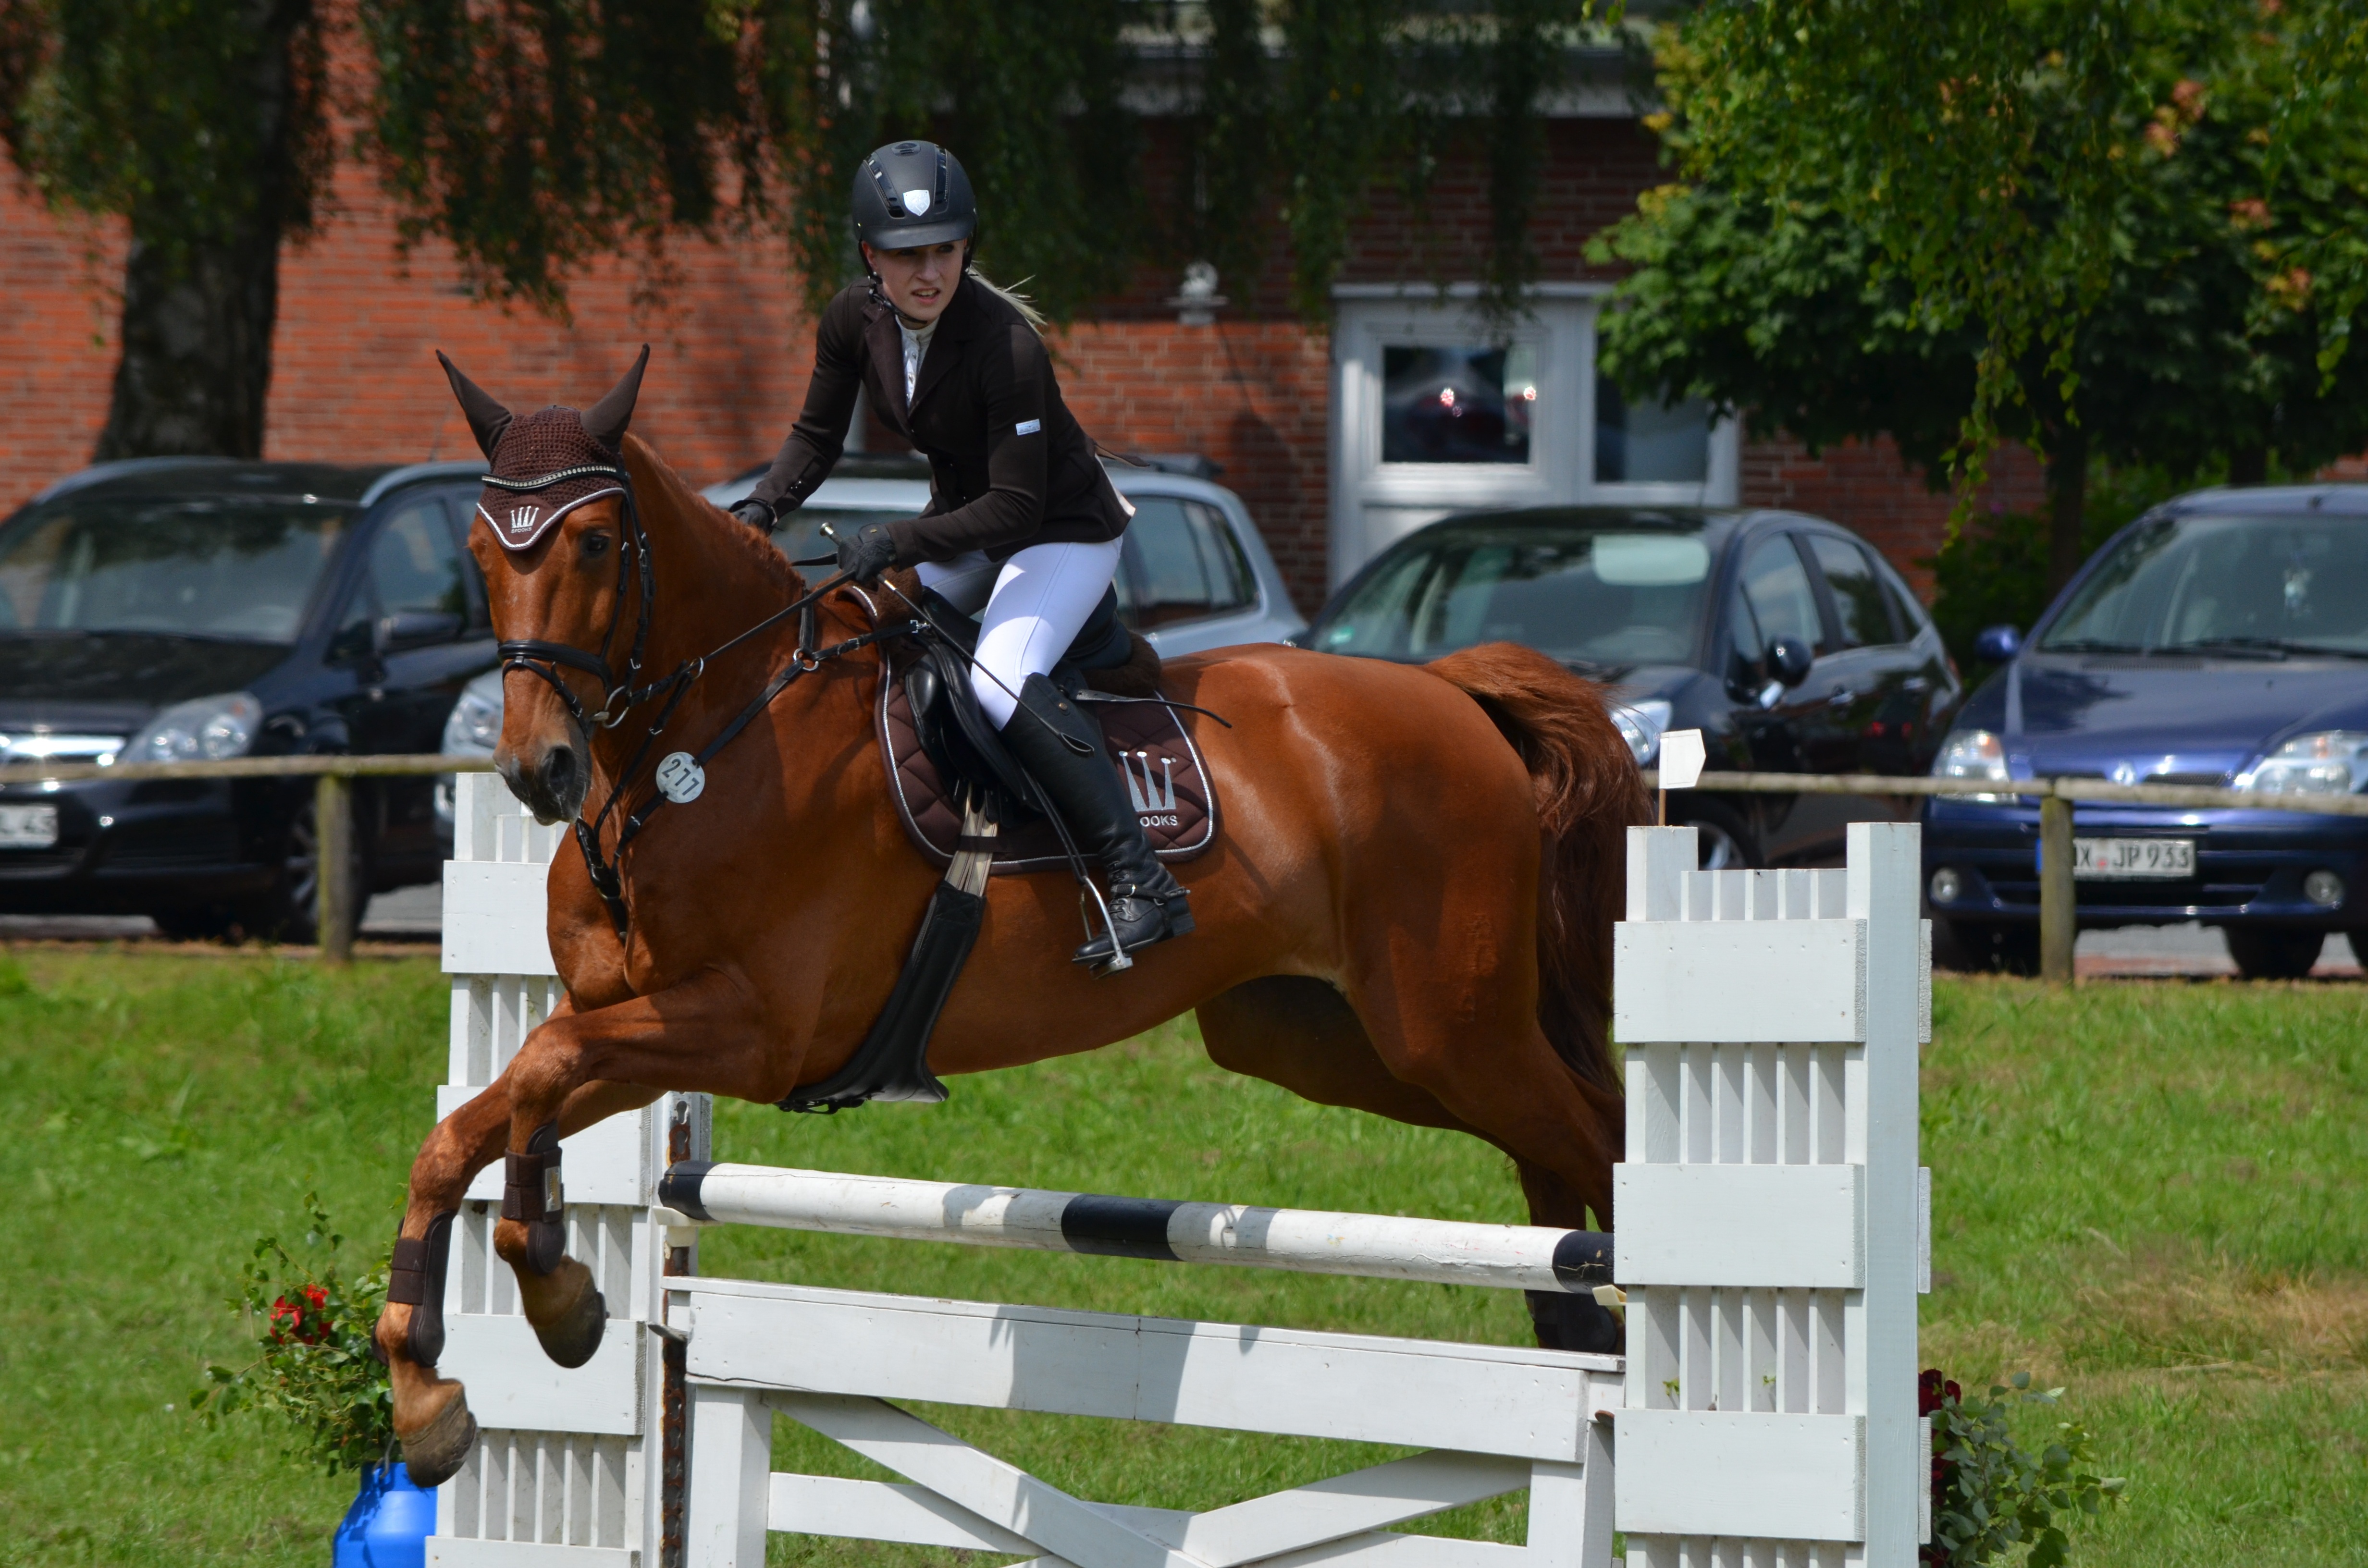
person, recreation, jumping, horse, stallion, equestrian, competition, sports, mare, tournament, equestrianism, equitation, physical exercise, eventing, show jumping, tournament ride, outdoor recreation, horse like mammal, human action, horse harness, animal sports, english riding, equestrian sport, hunt seat, modern pentathlon